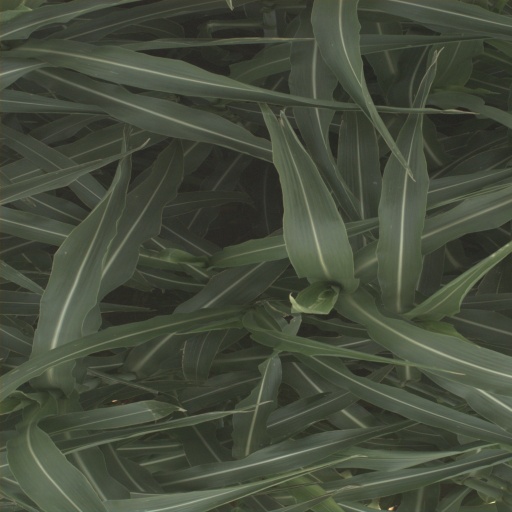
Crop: sorghum